Agastache mexicana

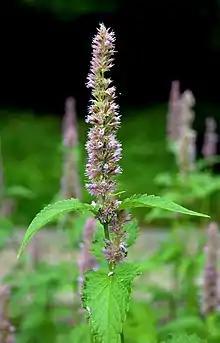
Detail of flower

For a proper development it requires alkaline or neutral, aerated and light soil, otherwise the excessive humidity, compactness and damping will putrify the root system.